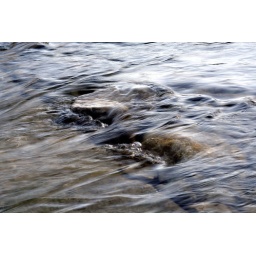
water over rocks